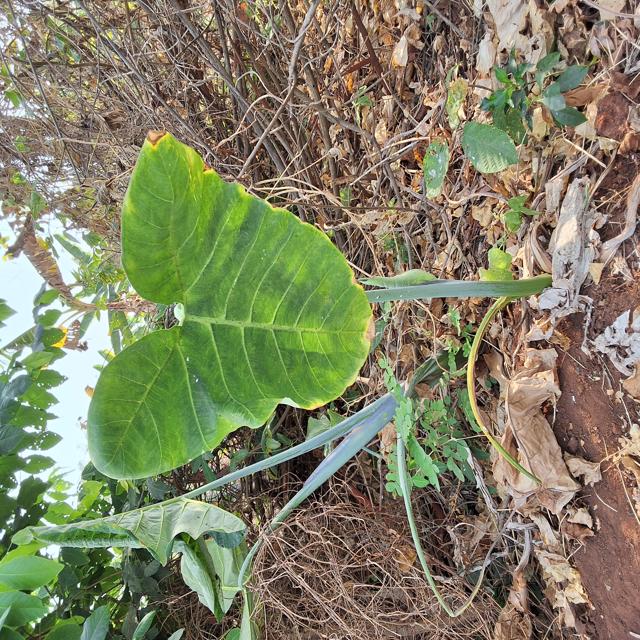
Label: Early_Blight